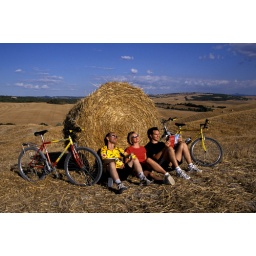
Val d'Orcia by mountain bike